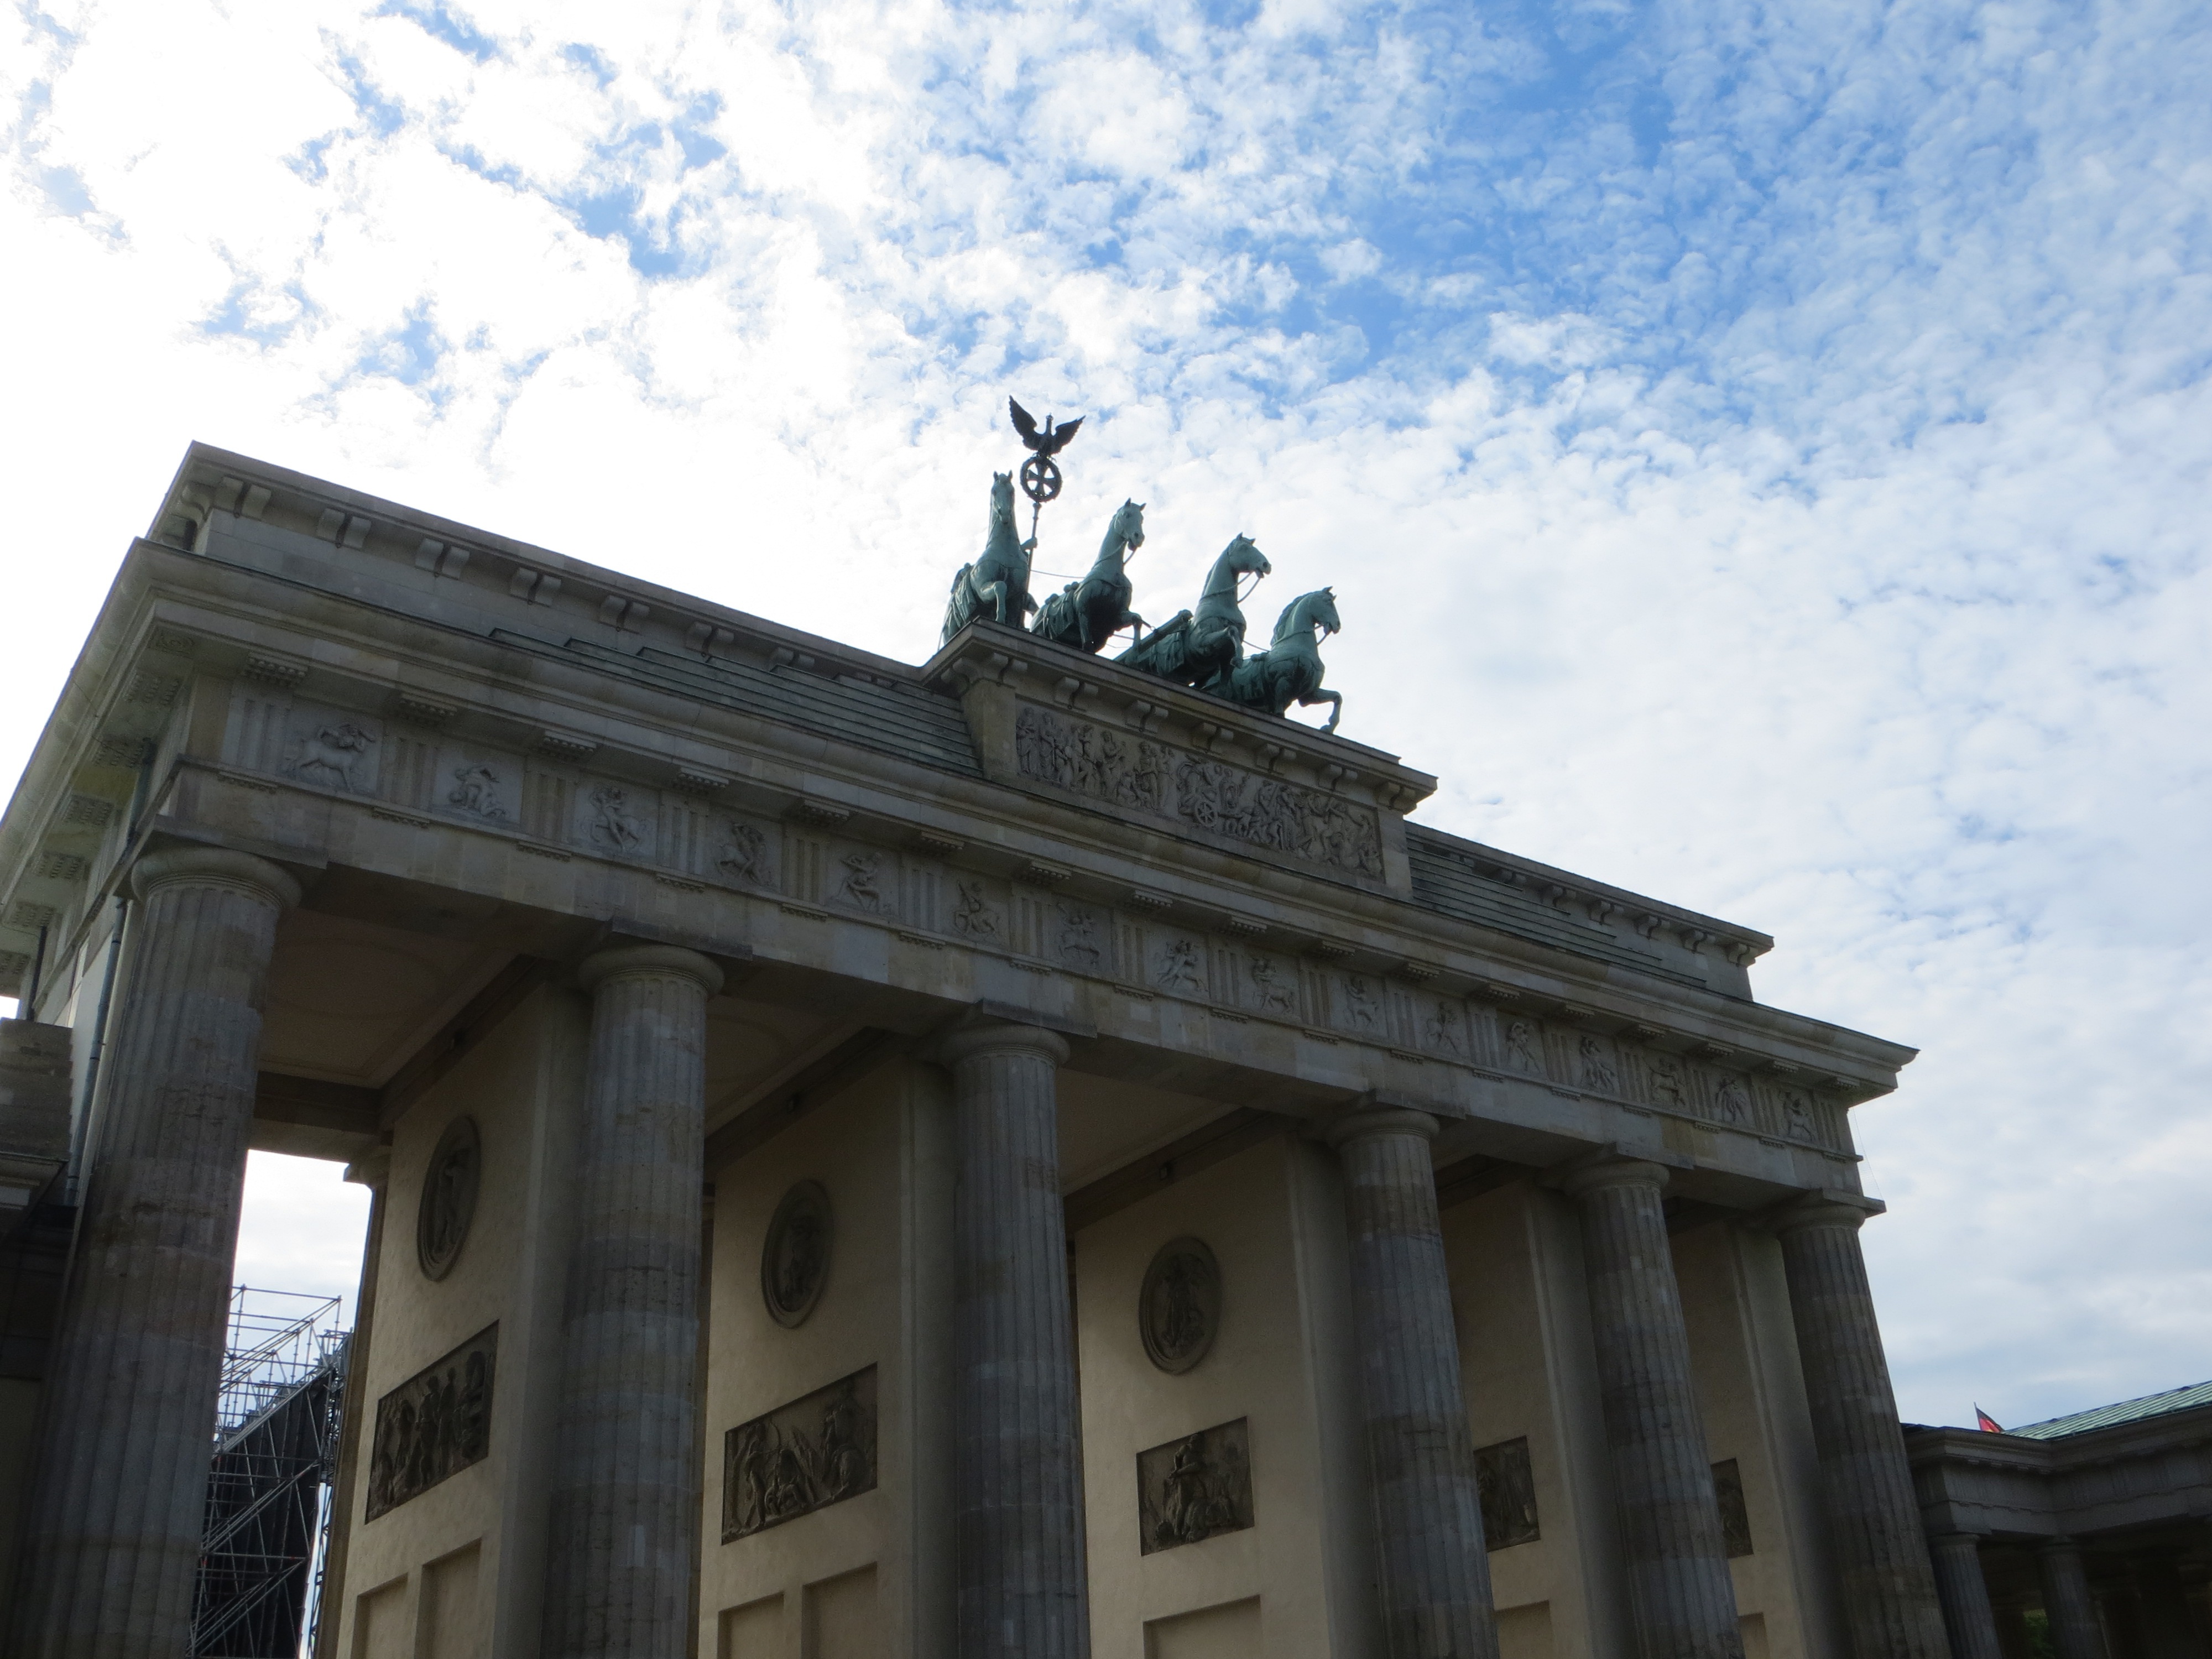
architecture, structure, city, monument, travel, europe, statue, arch, column, landmark, facade, germany, berlin, ancient history, ancient roman architecture